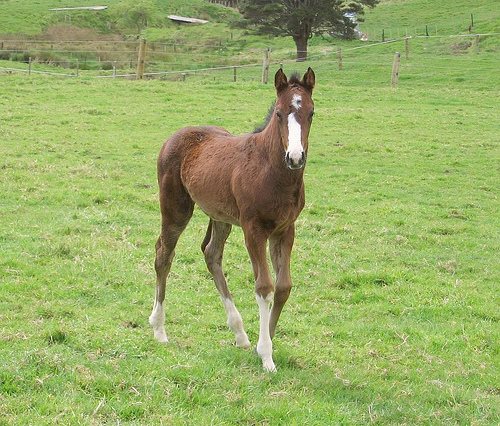
user: Given an image and a question. Answer the question in a short answer. Question: What type of horse is this? Short Answer:
assistant: arabian